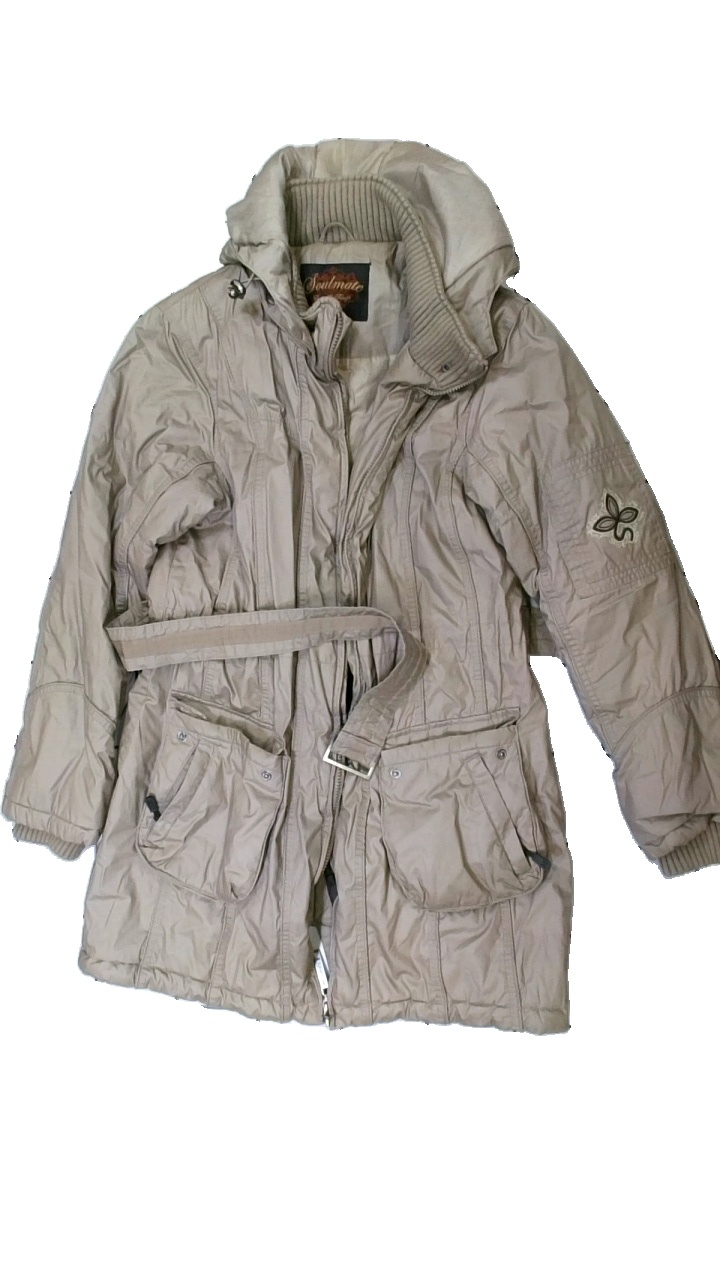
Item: Winter Jacket (Ladies)
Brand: Soulmate
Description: brun vinterjacka, dragkedja trasig, luktar rök
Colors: Brown
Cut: Regular
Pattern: Logo print
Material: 100% cotton
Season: Winter
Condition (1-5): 1
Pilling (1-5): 5
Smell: Major
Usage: Export
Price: <50